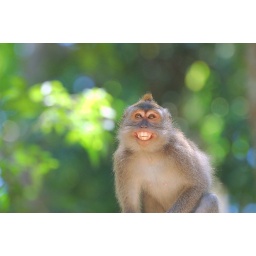
The Joker posing for the camera in the monkey forest in Ubud